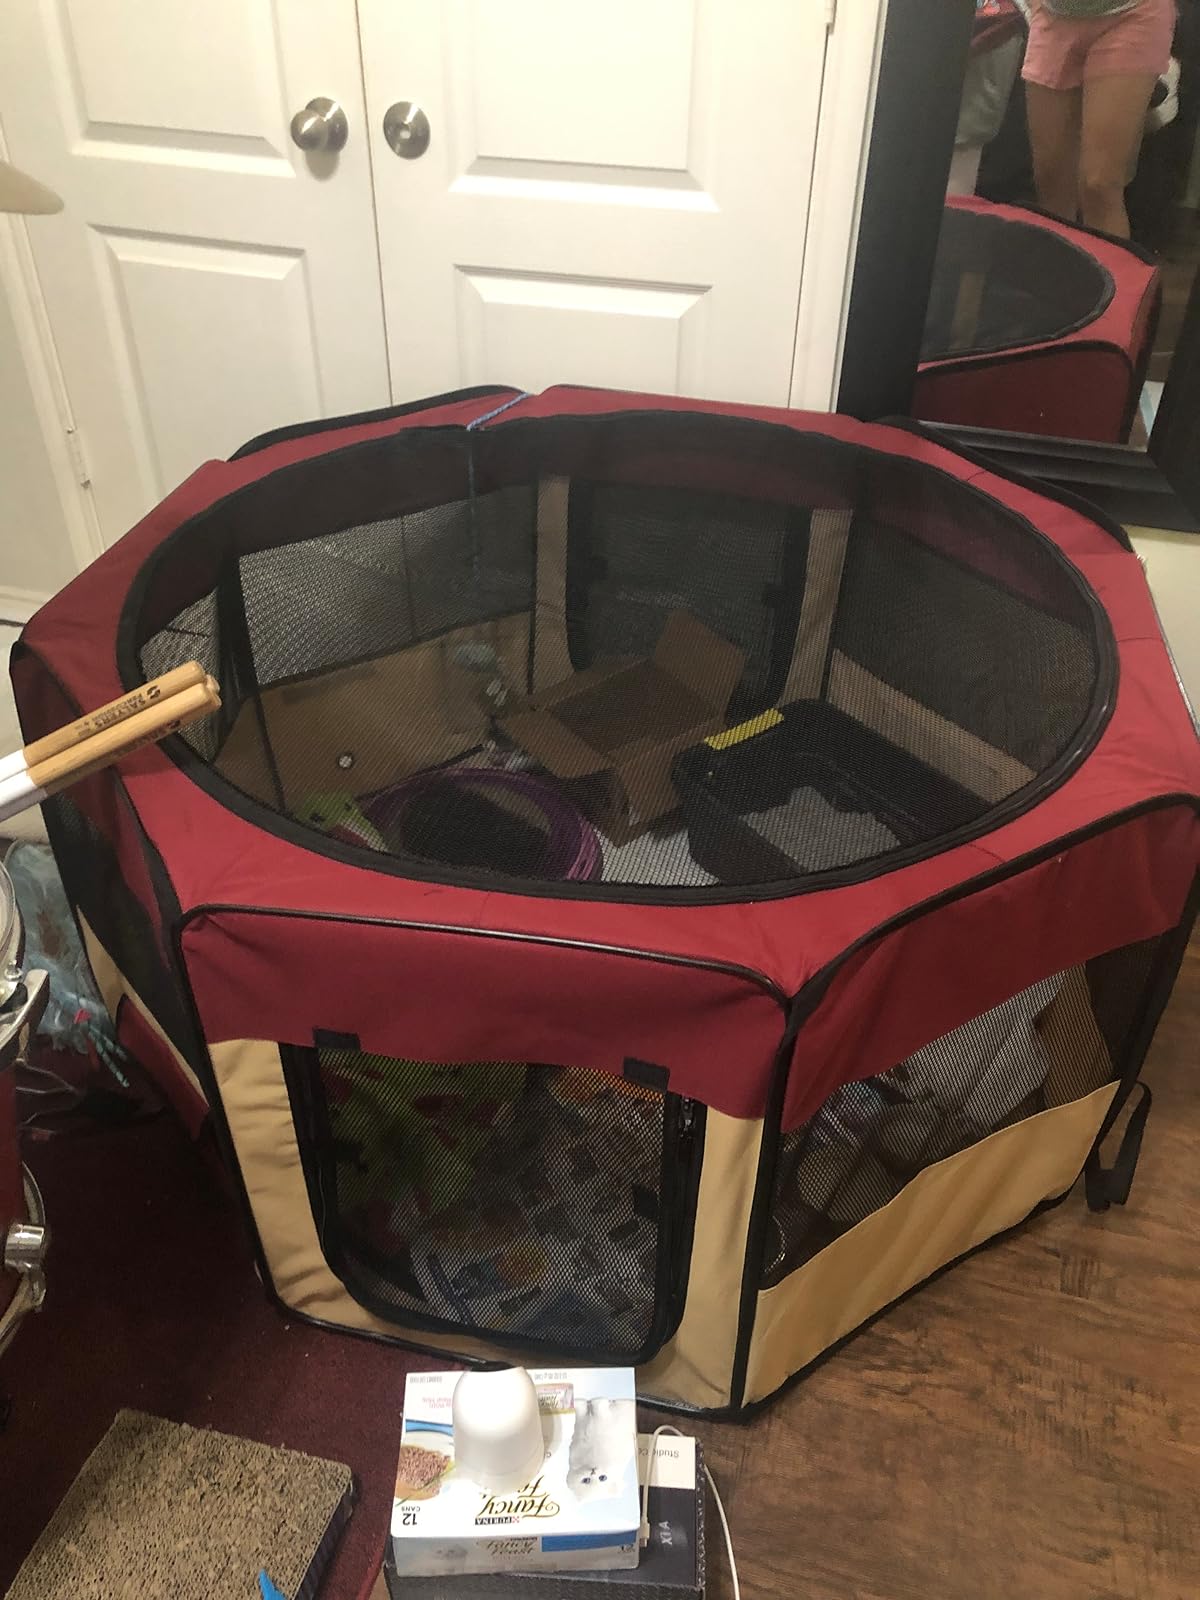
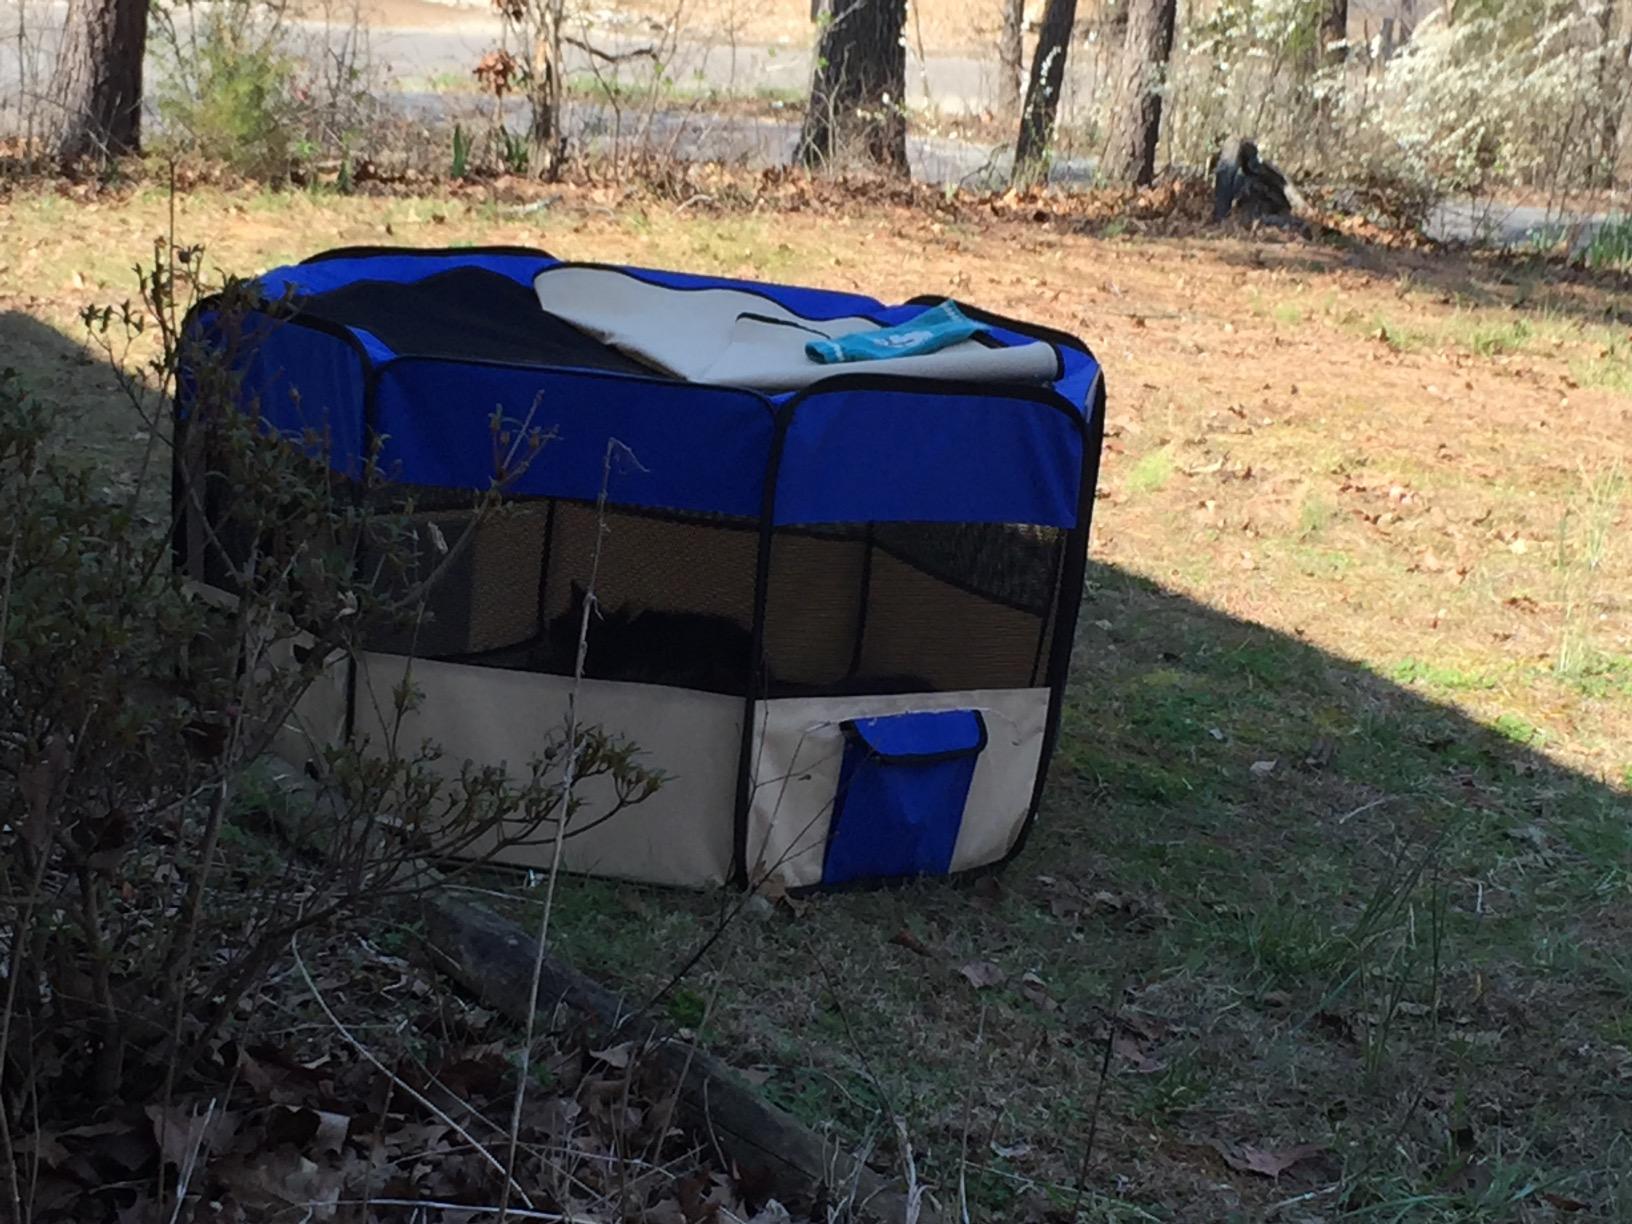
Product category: items_kennel
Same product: no